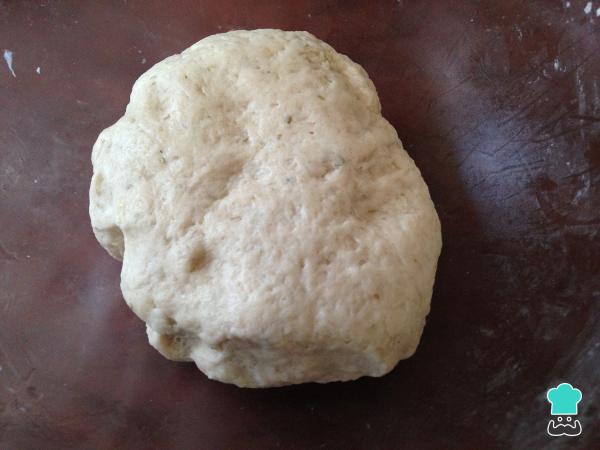
Amasa muy bien para que todo quede homogéneo y sigue amasando un poco más para que quede bien elástica la masa de la tarta de choclo y queso.